Henry Gross

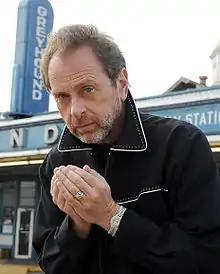
Henry Gross at Greyhound Bus Station in Jackson, Tennessee, 2007

Henry Gross (born April 1, 1951) is an American singer-songwriter best known for his association with the group Sha Na Na and for his hit song, "Shannon". Gross is considered a one-hit wonder artist; none of his other songs reached the Top 10 on the "Billboard Hot 100". However, his single "Springtime Mama" was a top 40 hit in the summer of 1976, peaking at #37.